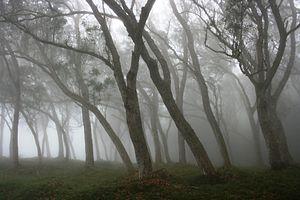
Troncs d'arbres baignés par le brouillard dans la forêt des Hauts-sous-le-Vent, à Saint-Paul de La Réunion.
Le climat de La Réunion est de type tropical d'alizé maritime et s'inscrit dans les dynamiques météorologiques de la zone sud de l'océan Indien tout en présentant des particularités locales.
La forêt des Hauts-sous-le-Vent, aussi appelée forêt des Bénares ou forêt des Hauts de l'Ouest, est une forêt française de l'île de La Réunion, département d'outre-mer du Sud-Ouest de l'océan Indien. Elle est située dans les Hauts de l'Ouest sur les territoires des communes de Saint-Paul, Trois-Bassins et Saint-Leu.